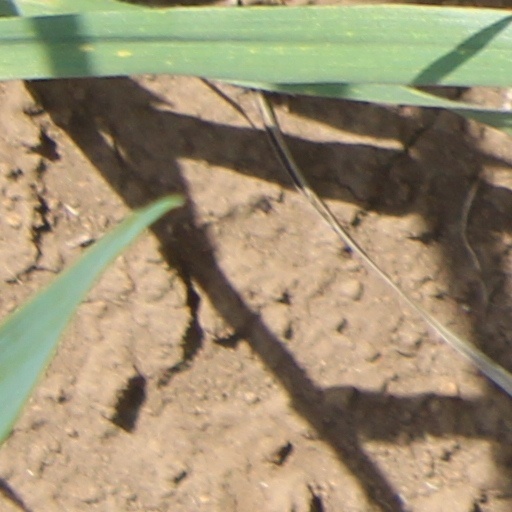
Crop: wheat